Cavalleria rusticana

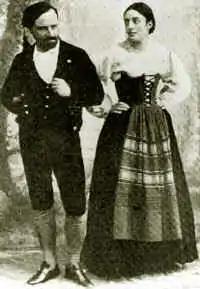
Gemma Bellincioni as Santuzza, and her husband, Roberto Stagno, as Turiddu, in the 1890 premiere of "Cavalleria rusticana"

"Cavalleria rusticana" opened on the evening of 17 May 1890 at the Teatro Costanzi in Rome to a half empty house. However, the audience included not only the most authoritative music critics in the country but also Queen Margherita, a great music lover. It was a success from its opening notes. Following Stagno's rendition of the Siciliana behind the curtain, the audience leapt to their feet with a thunderous applause not heard for many years. The Siciliana was encored as were several other numbers in the opera. It was a sensation, with Mascagni taking 40 curtain calls and winning the First Prize.